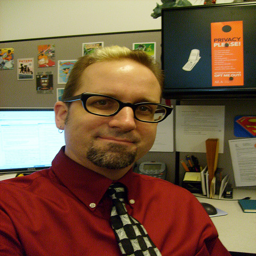
A man with glasses is looking into the camera.
A man with a tie and glasses looking at the camera
A man who is wearing a tie and sitting at a desk.
a man with a tie sitting at a cubicle
A man in a tie and horn-rimmed glasses is posing.